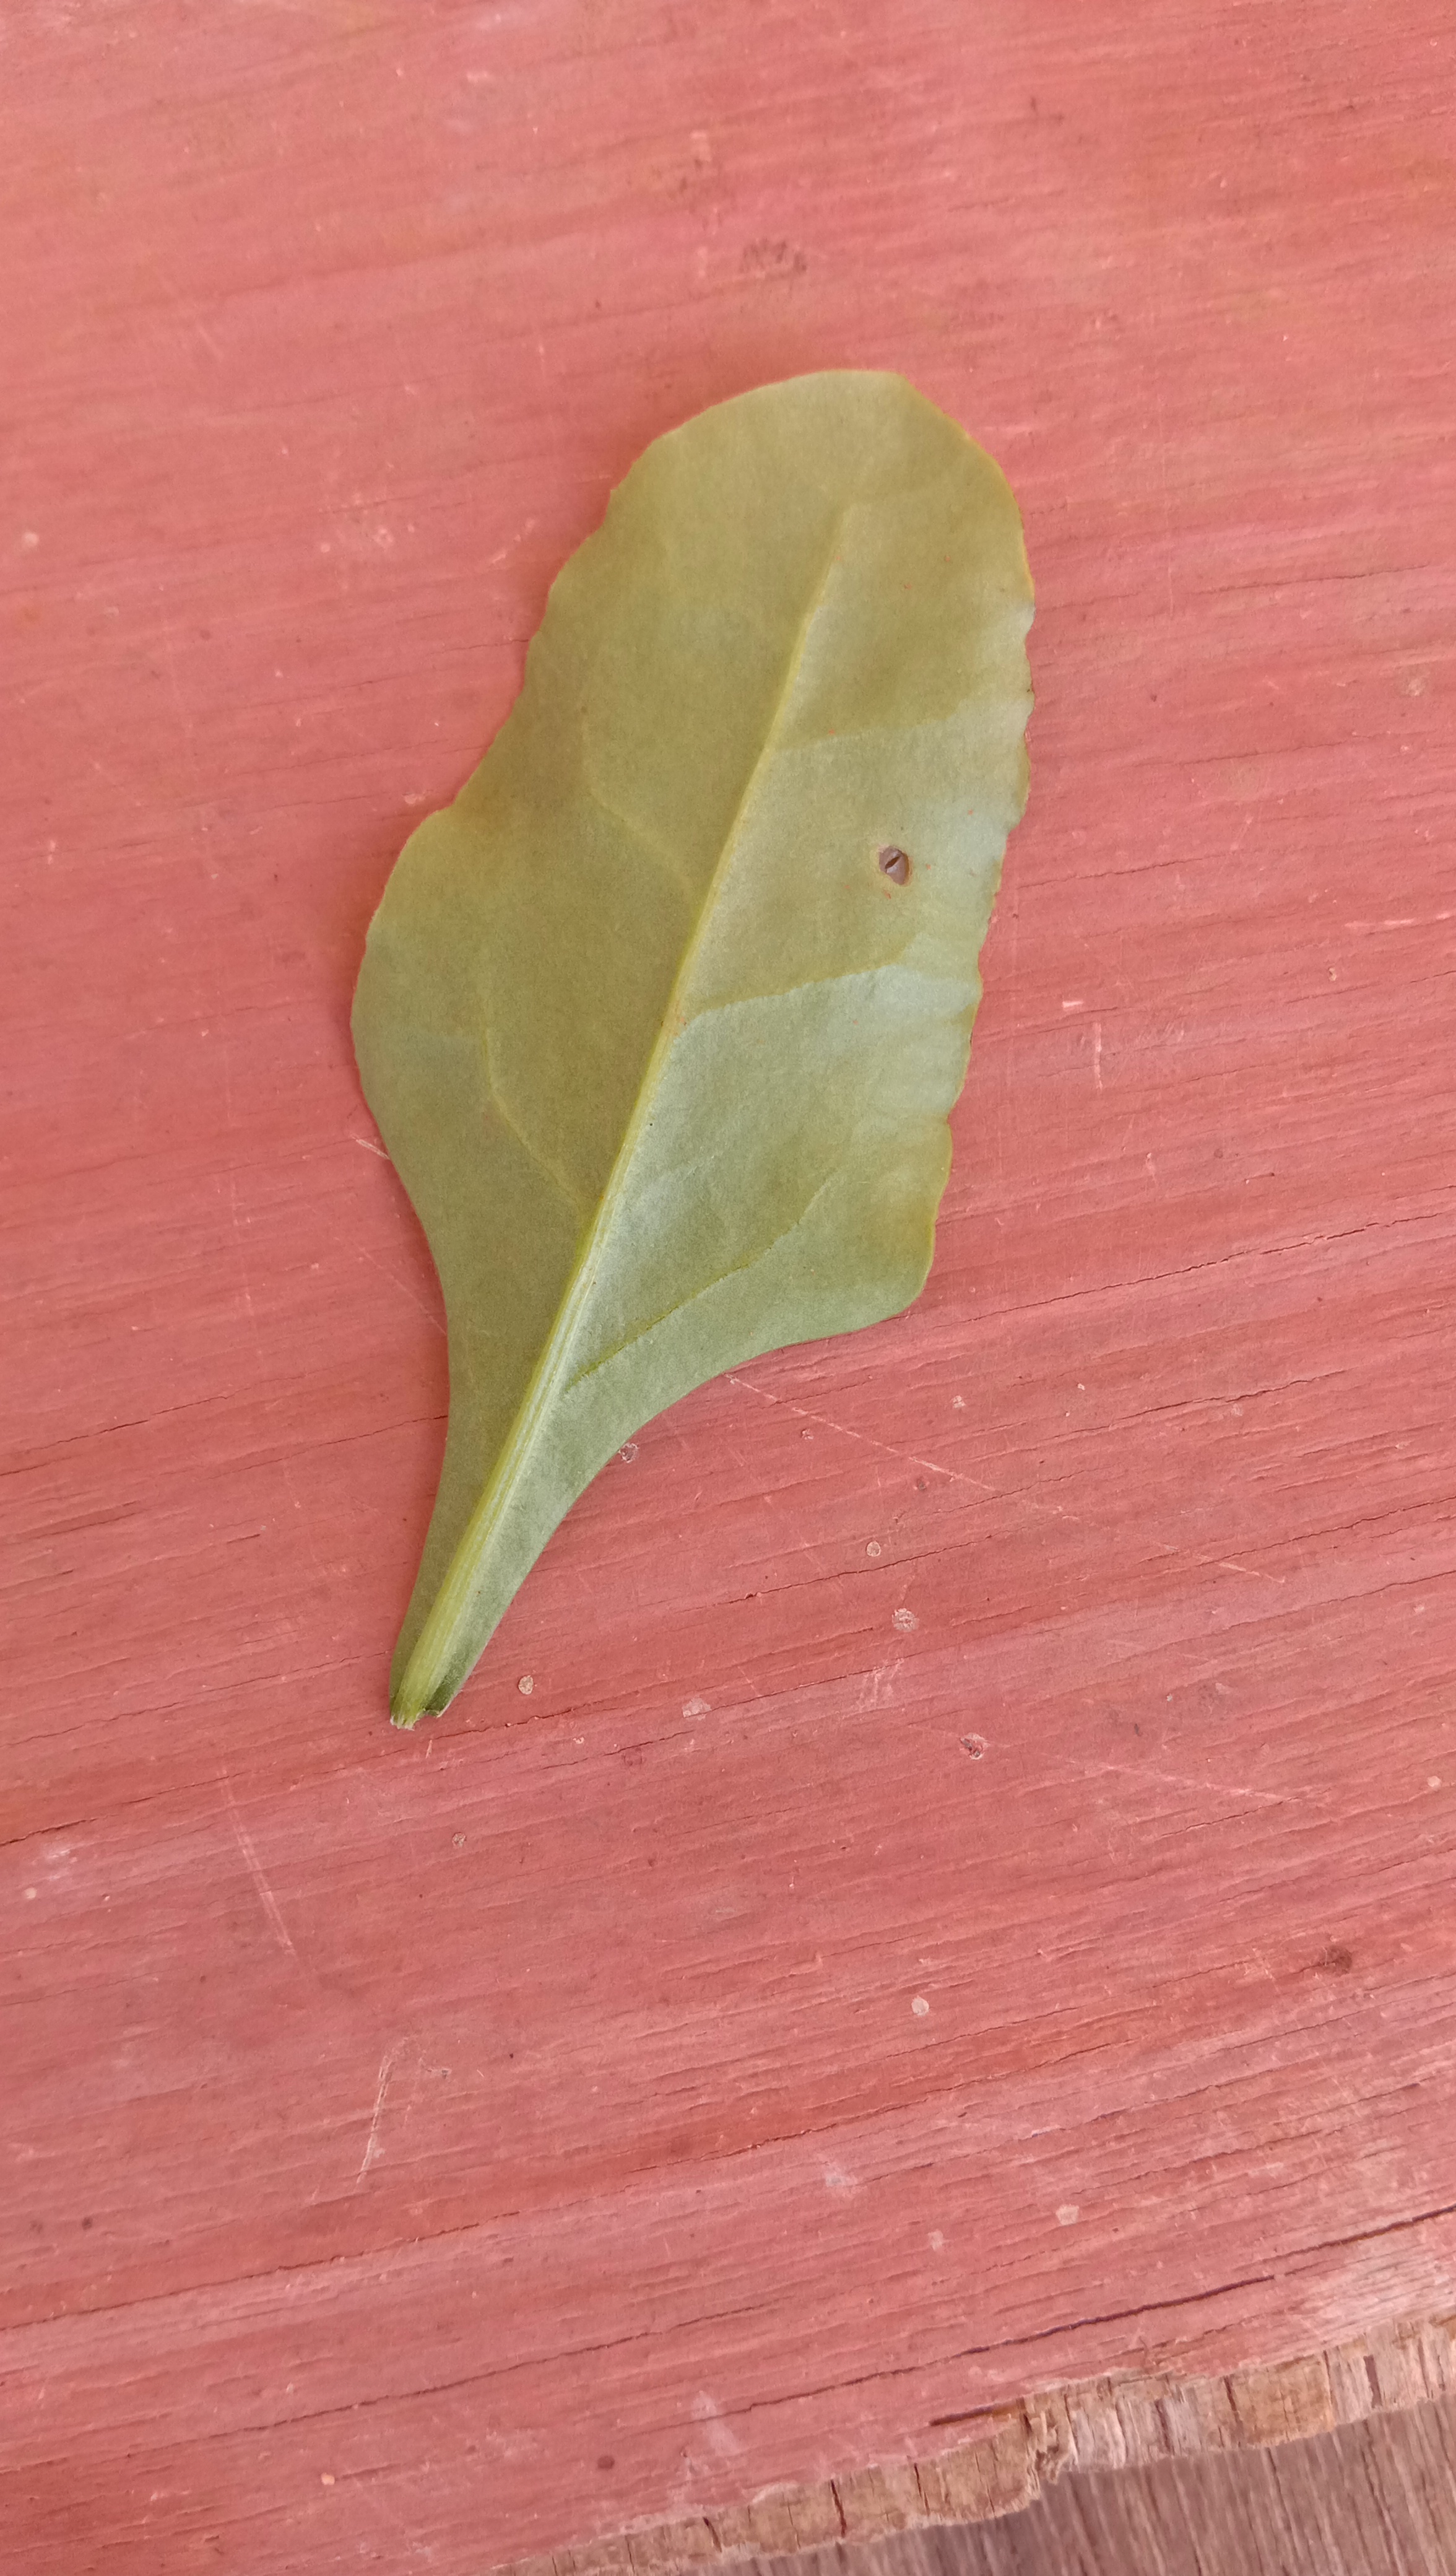
Plant: Palak(Spinach)